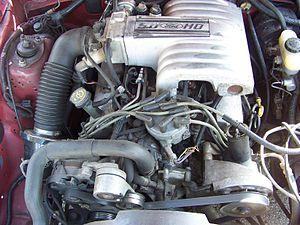
moteur 5.0 injection
La Ford Mustang est un modèle d'automobile construit par Ford depuis 1964. Fait unique pour la marque Ford, les Mustang arborent leur propre logotype de calandre — un mustang au galop — à la place de celui du constructeur. Tous modèles confondus, cette voiture atteint les dix millions d'exemplaires vendus dans le monde en août 2018.